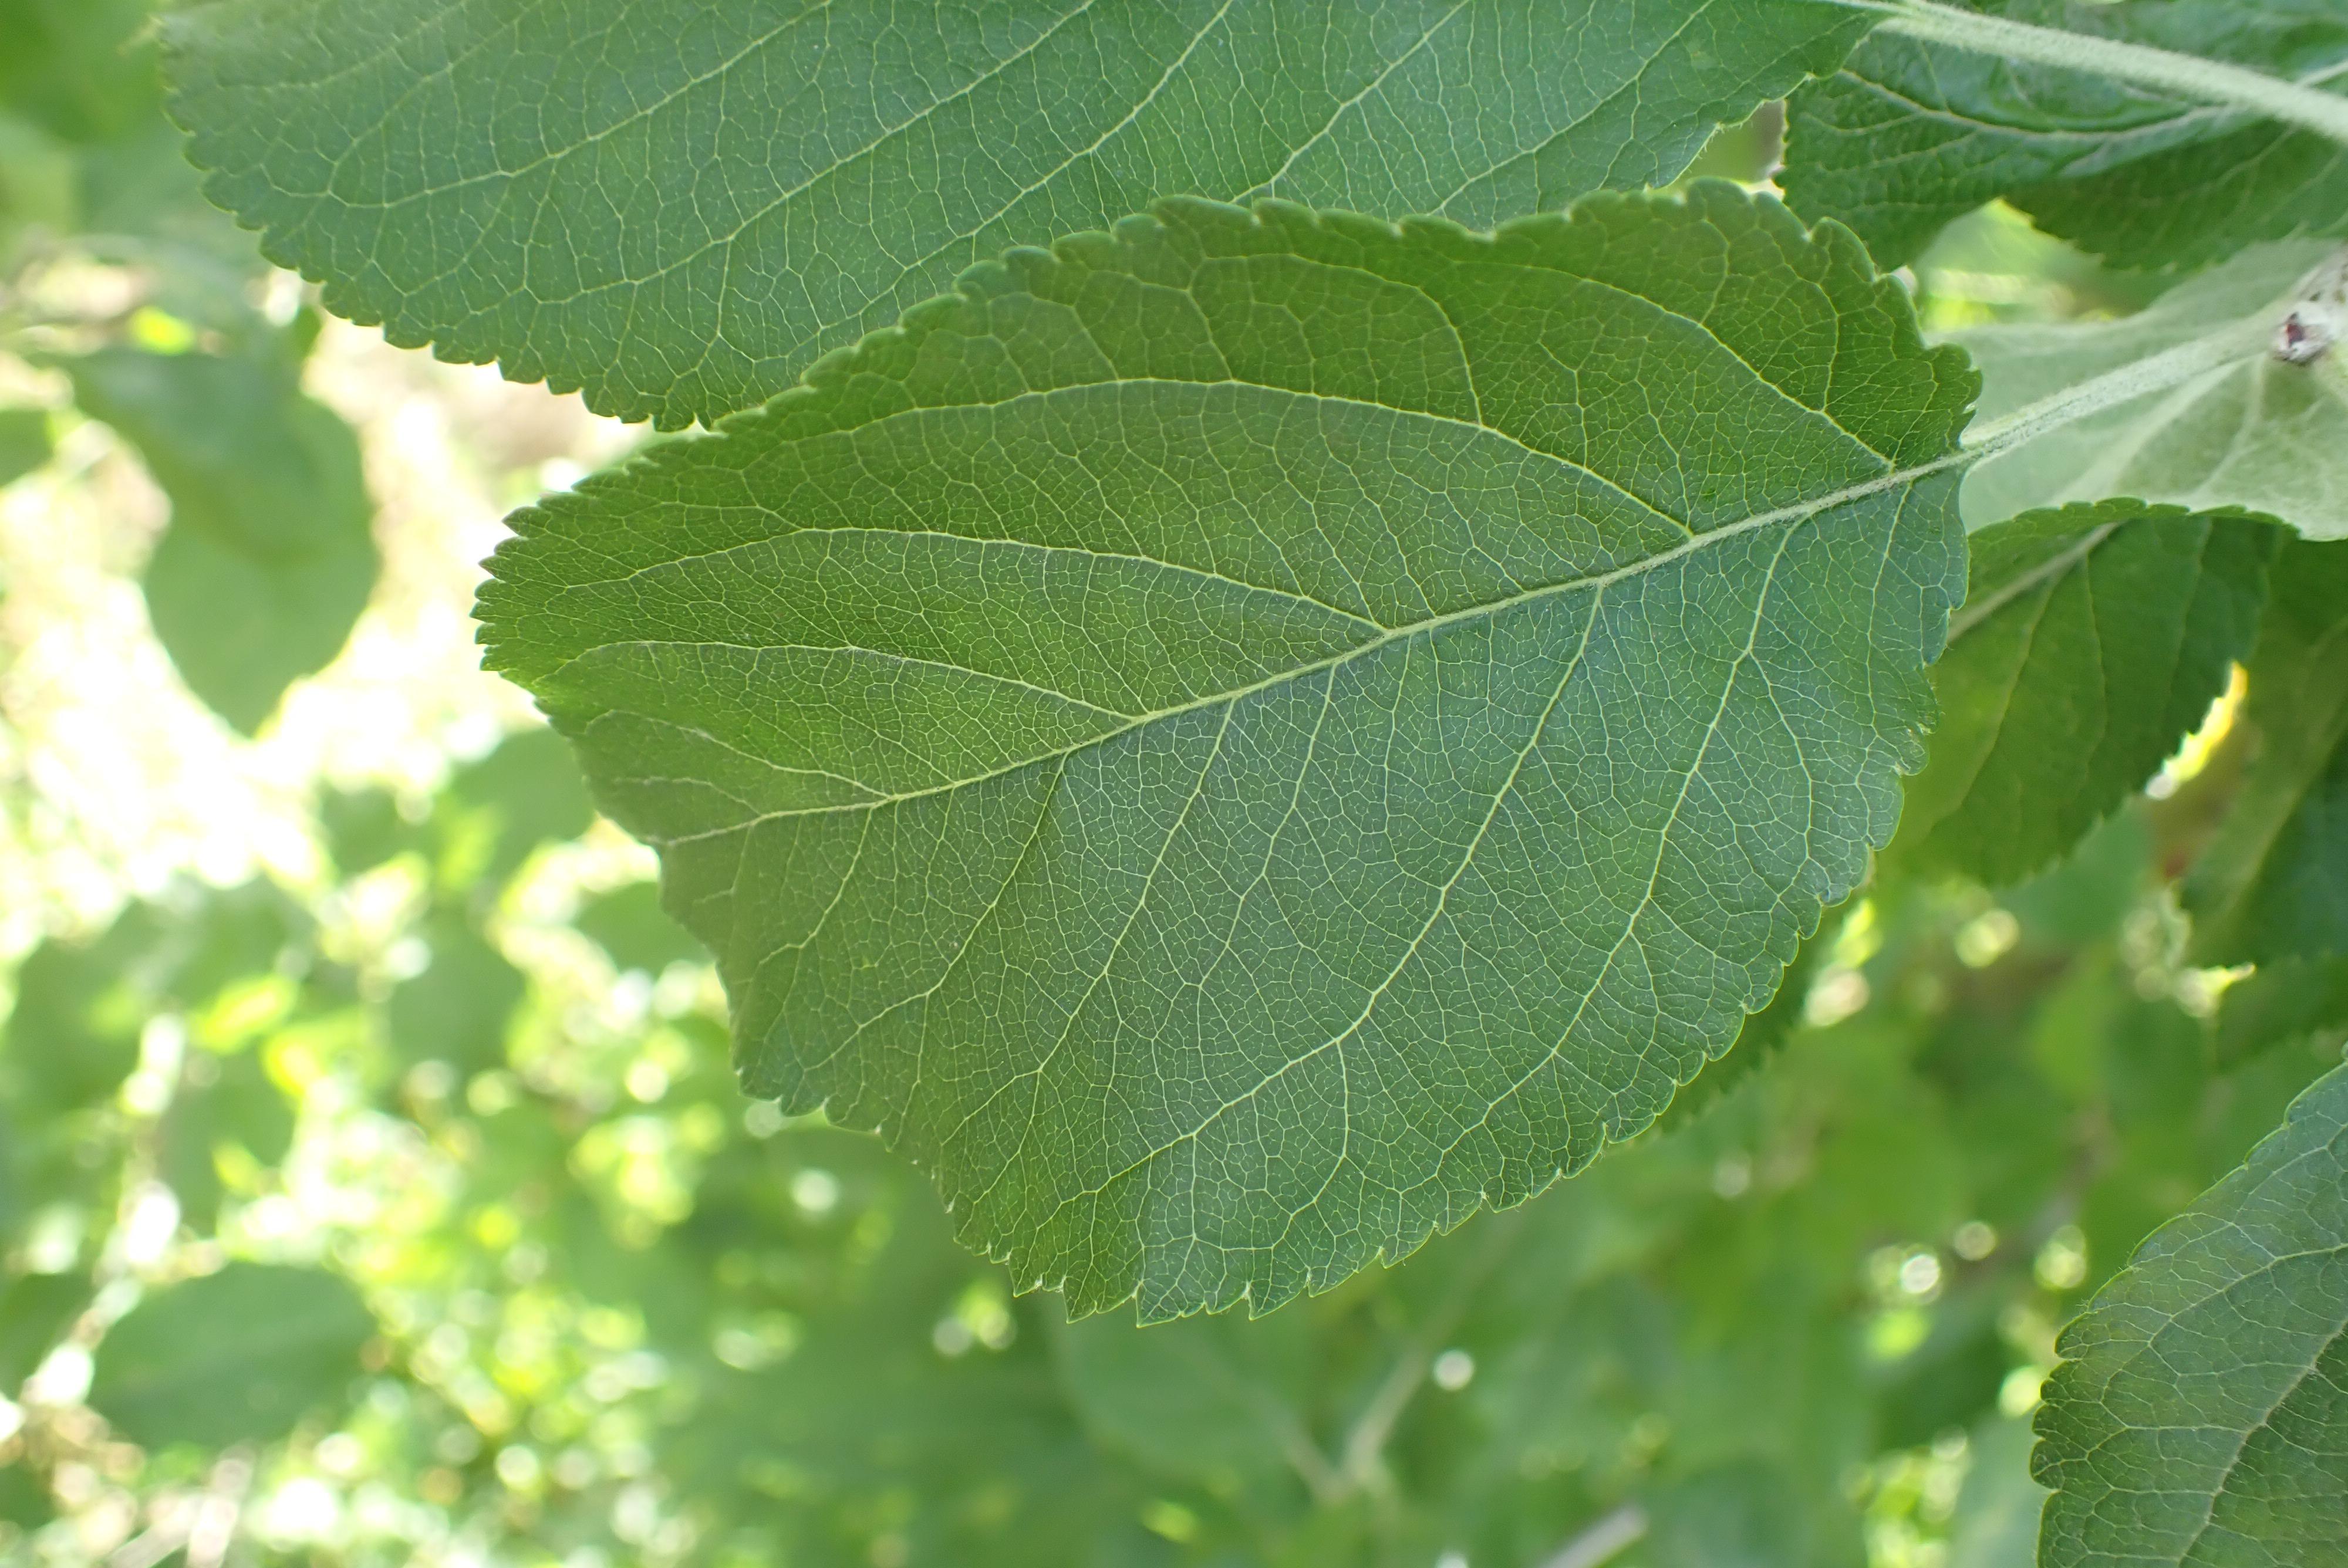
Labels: healthy